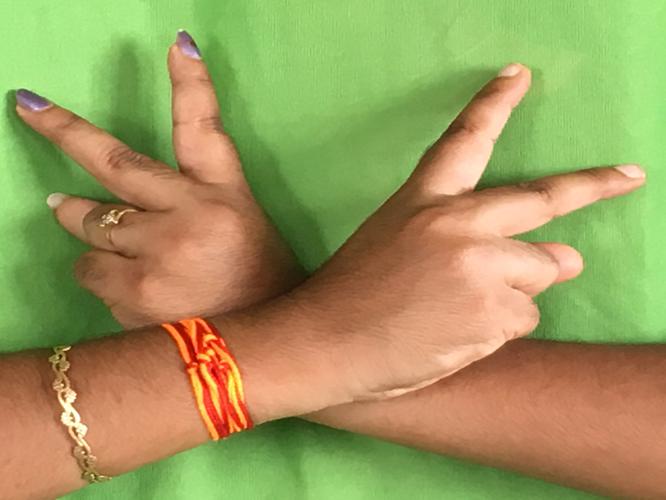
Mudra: Kartariswastika
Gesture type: double_hand